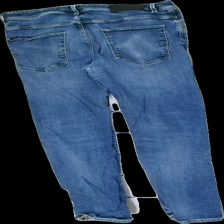
View: back
Type: Jeans
Category: Ladies
Brand: Selected Homme/Femme
Colors: Blue
Material: 100% cotton
Cut: Regular
Season: All
Trend: Denim
Holes: Minor
Damage: Torn seams
Damage location: middle center
Price range: <50
Recommended usage: Recycle